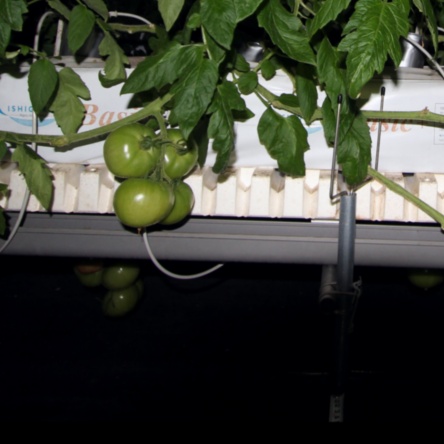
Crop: tomato